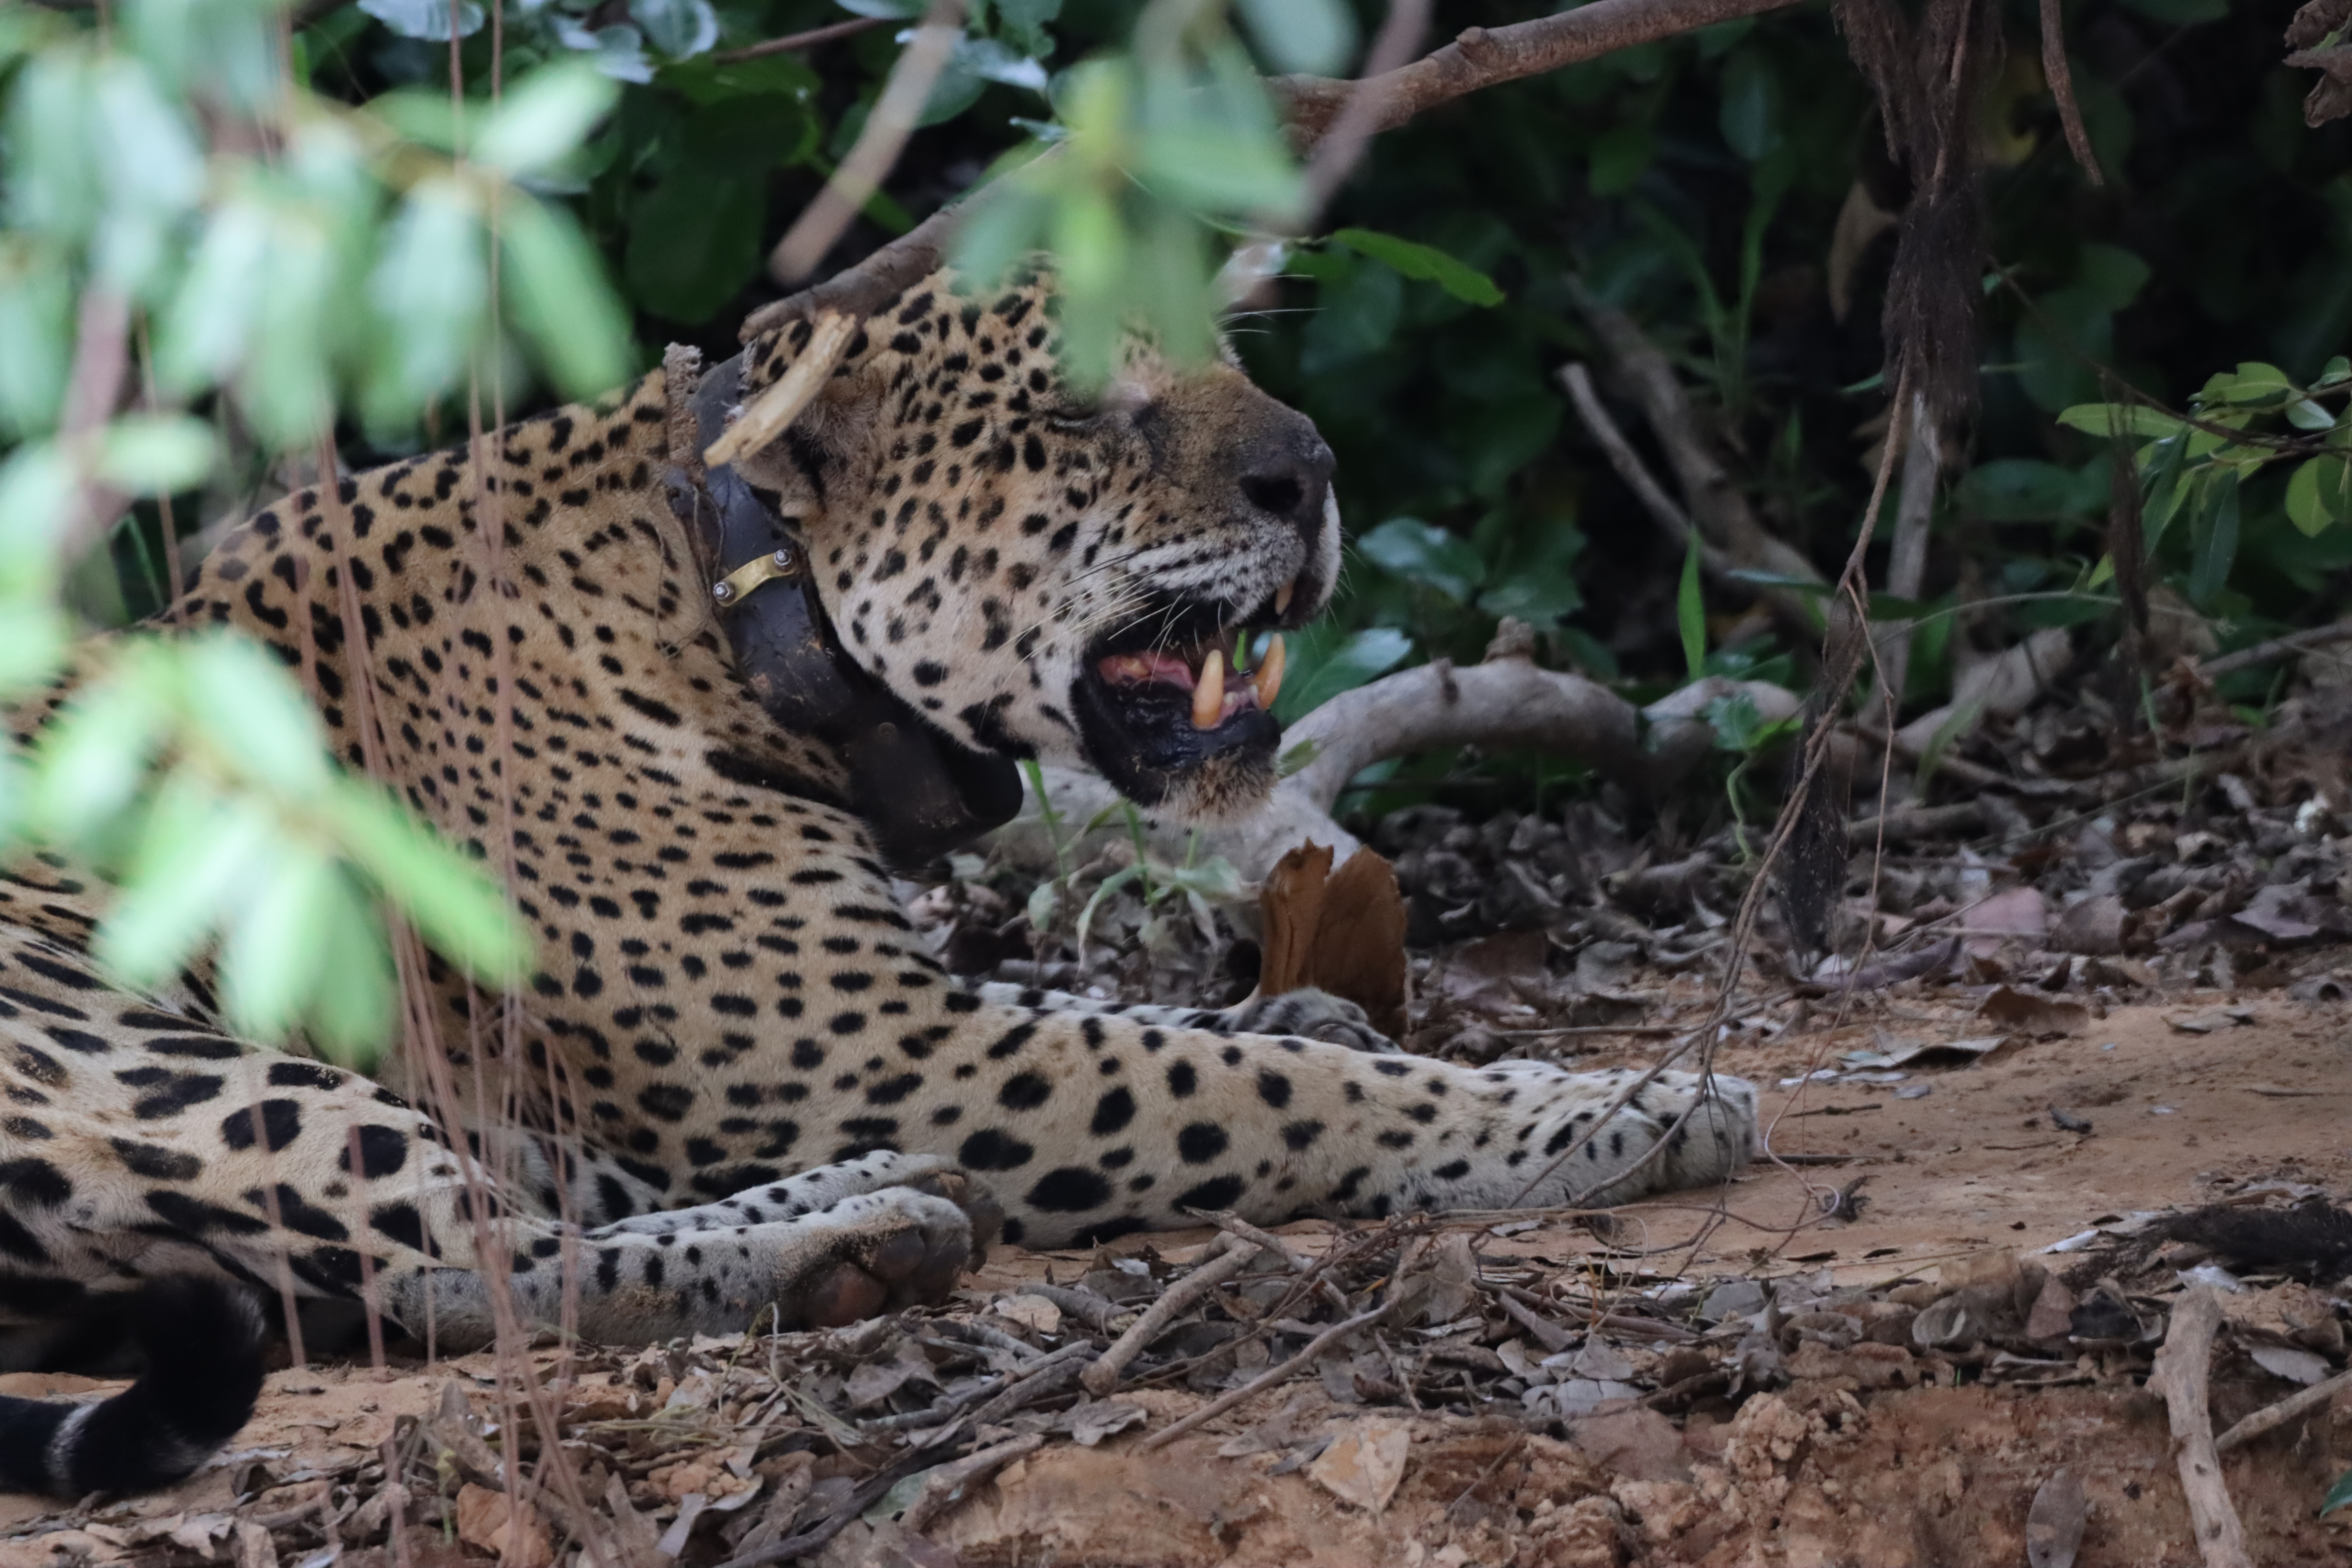
Jaguar: Ousado